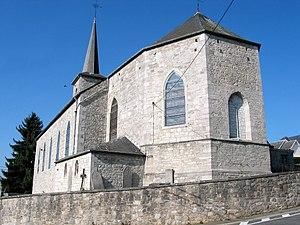
Onhaye (Belgique), l’église Saint-Martin (1808).